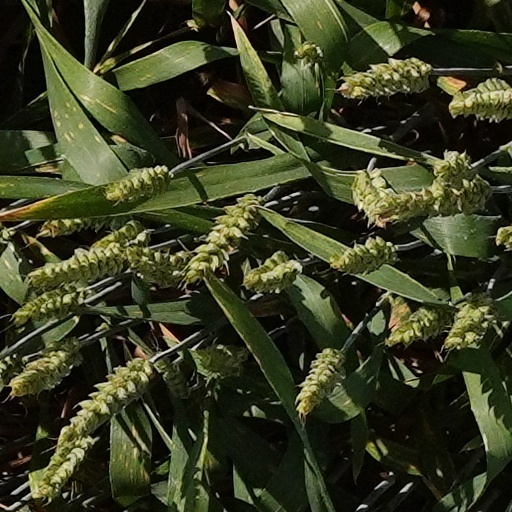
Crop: wheat